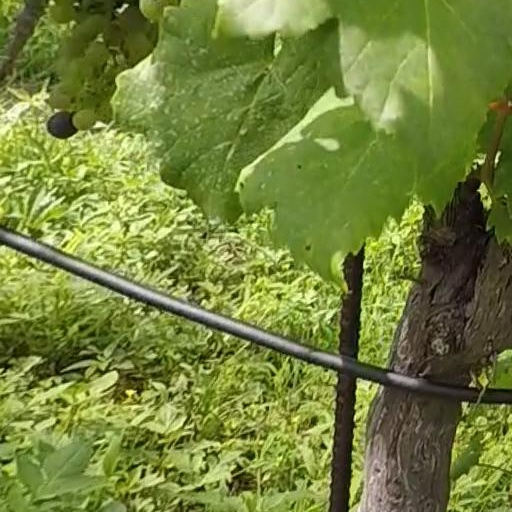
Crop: grape